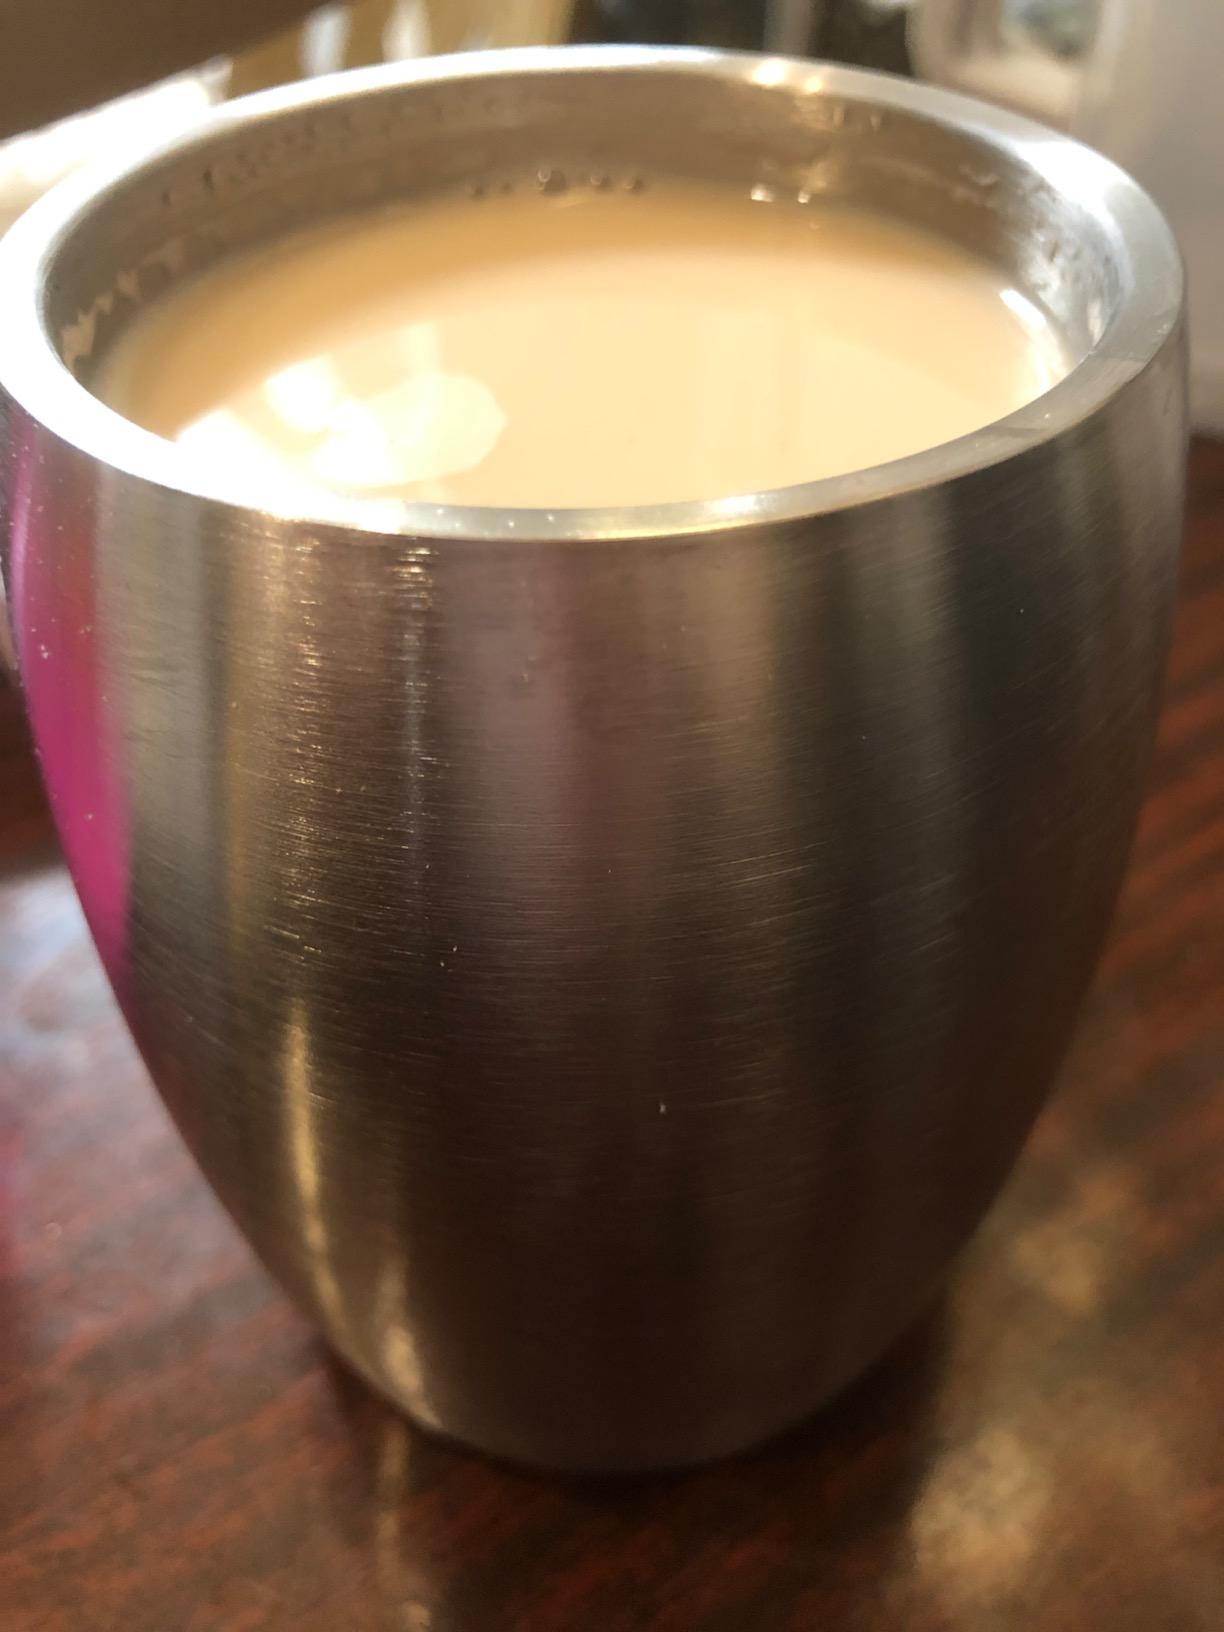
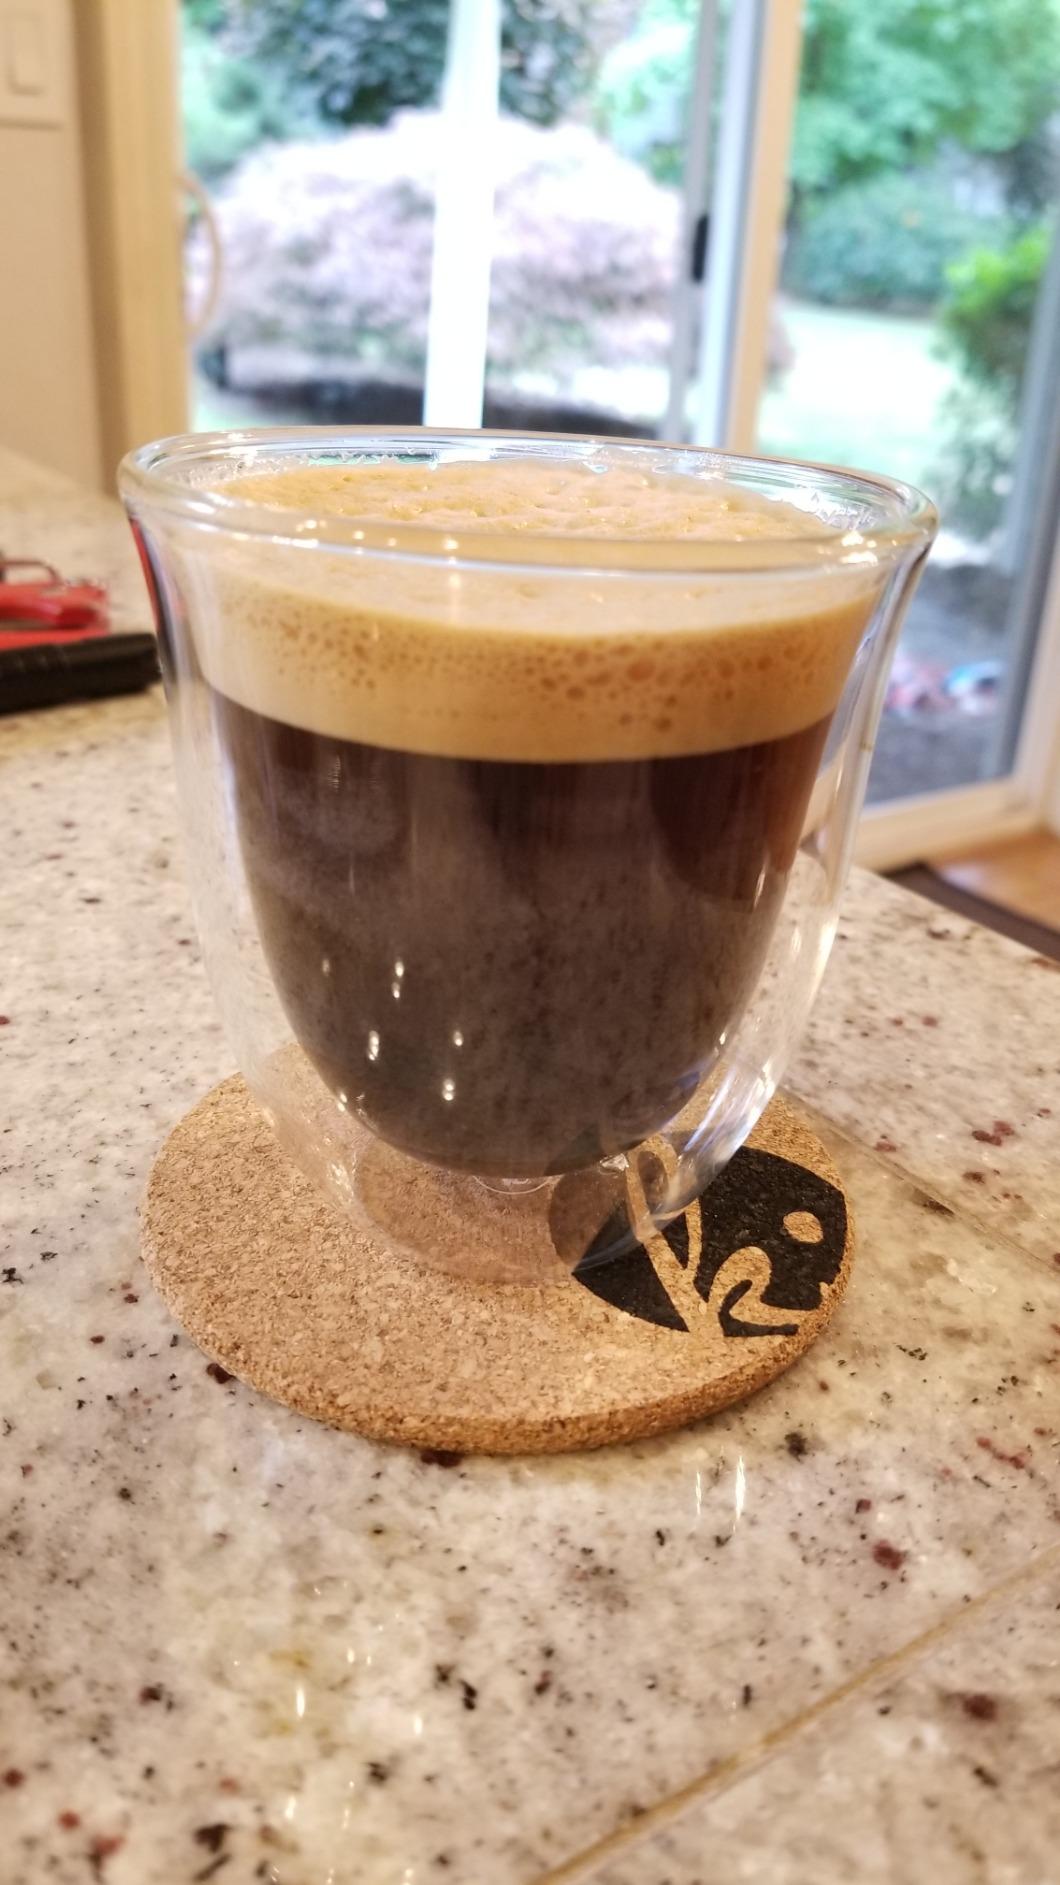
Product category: items_mug
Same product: no